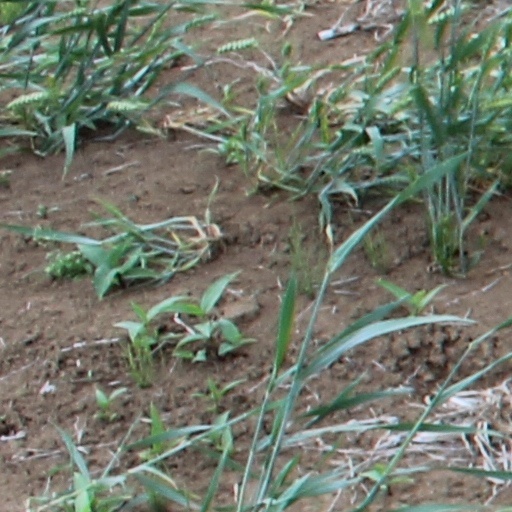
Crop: wheat